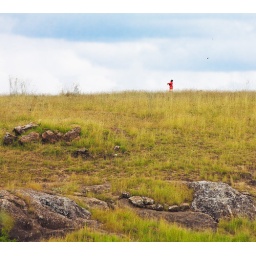
A lone shepherd boy on a hill near Nairobi, Kenya.